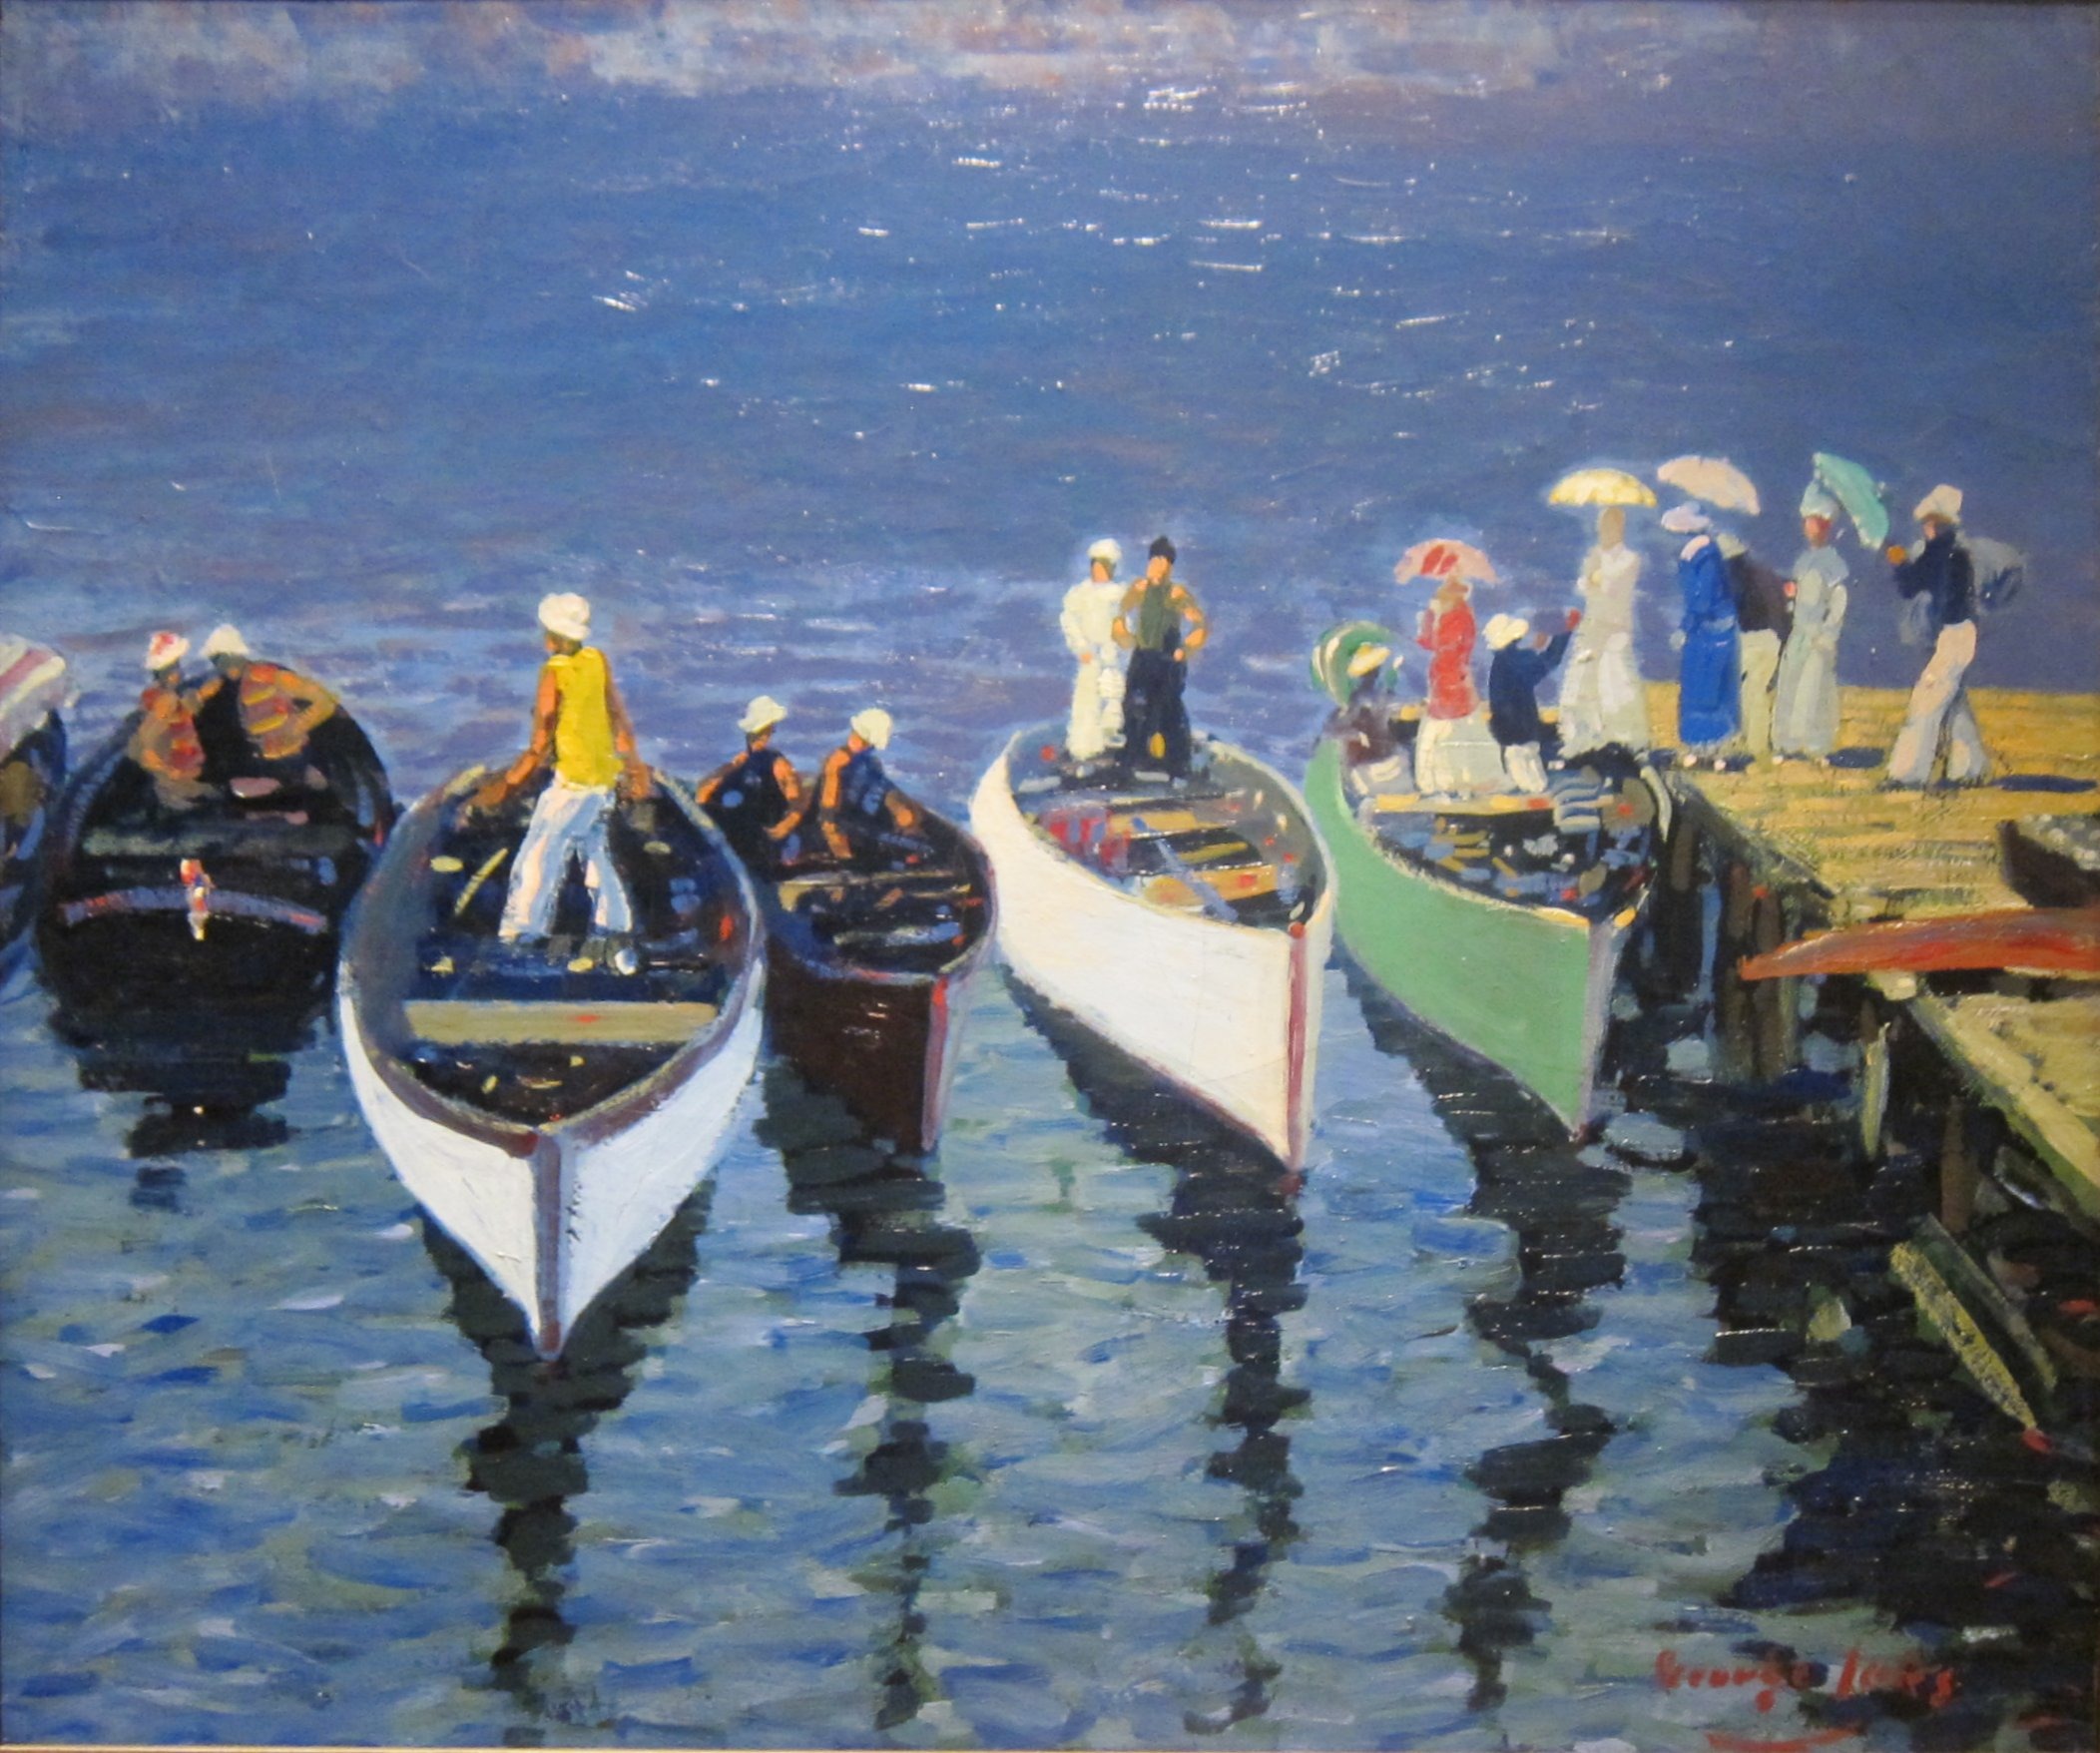
sea, water, dock, people, boat, pier, river, vehicle, artistic, painting, art, boating, boats, watercraft, artistry, oil on canvas, watercraft rowing, george luks